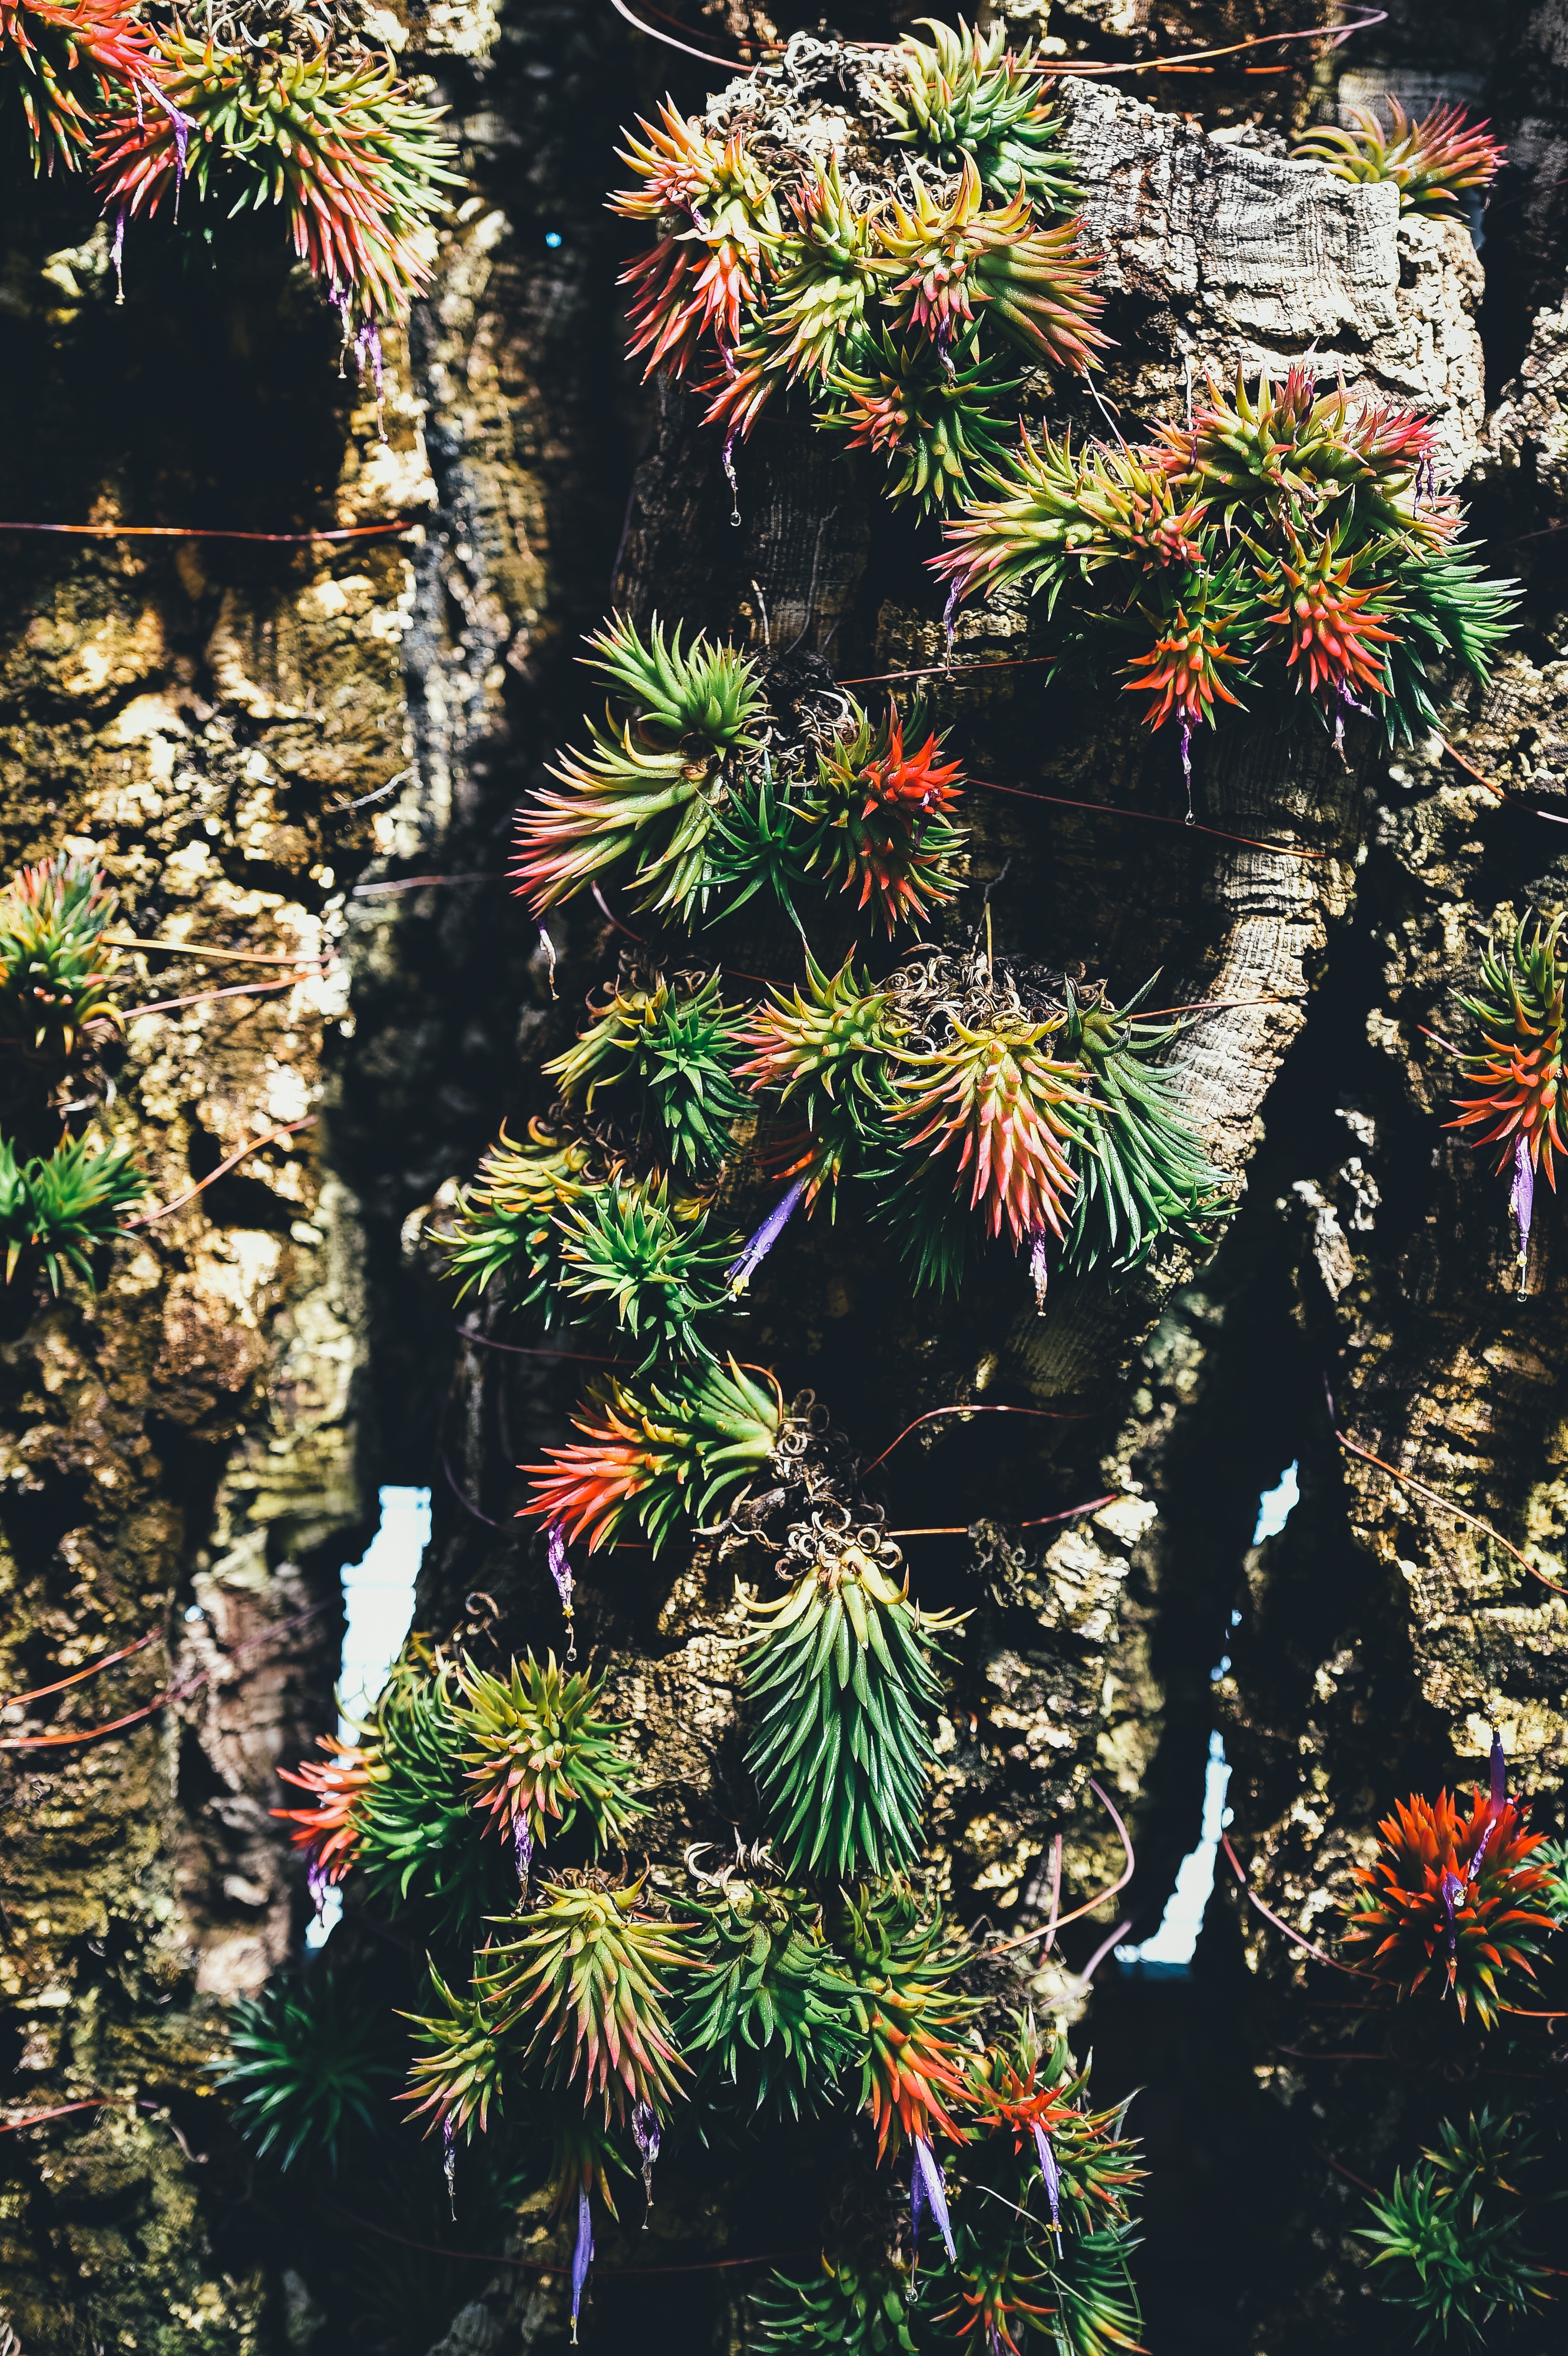
tree, branch, plant, leaf, flower, bark, grow, evergreen, autumn, botany, succulent, garden, fir, flora, christmas tree, spruce, shrub, vertical, floristry, woody plant, land plant, arecales